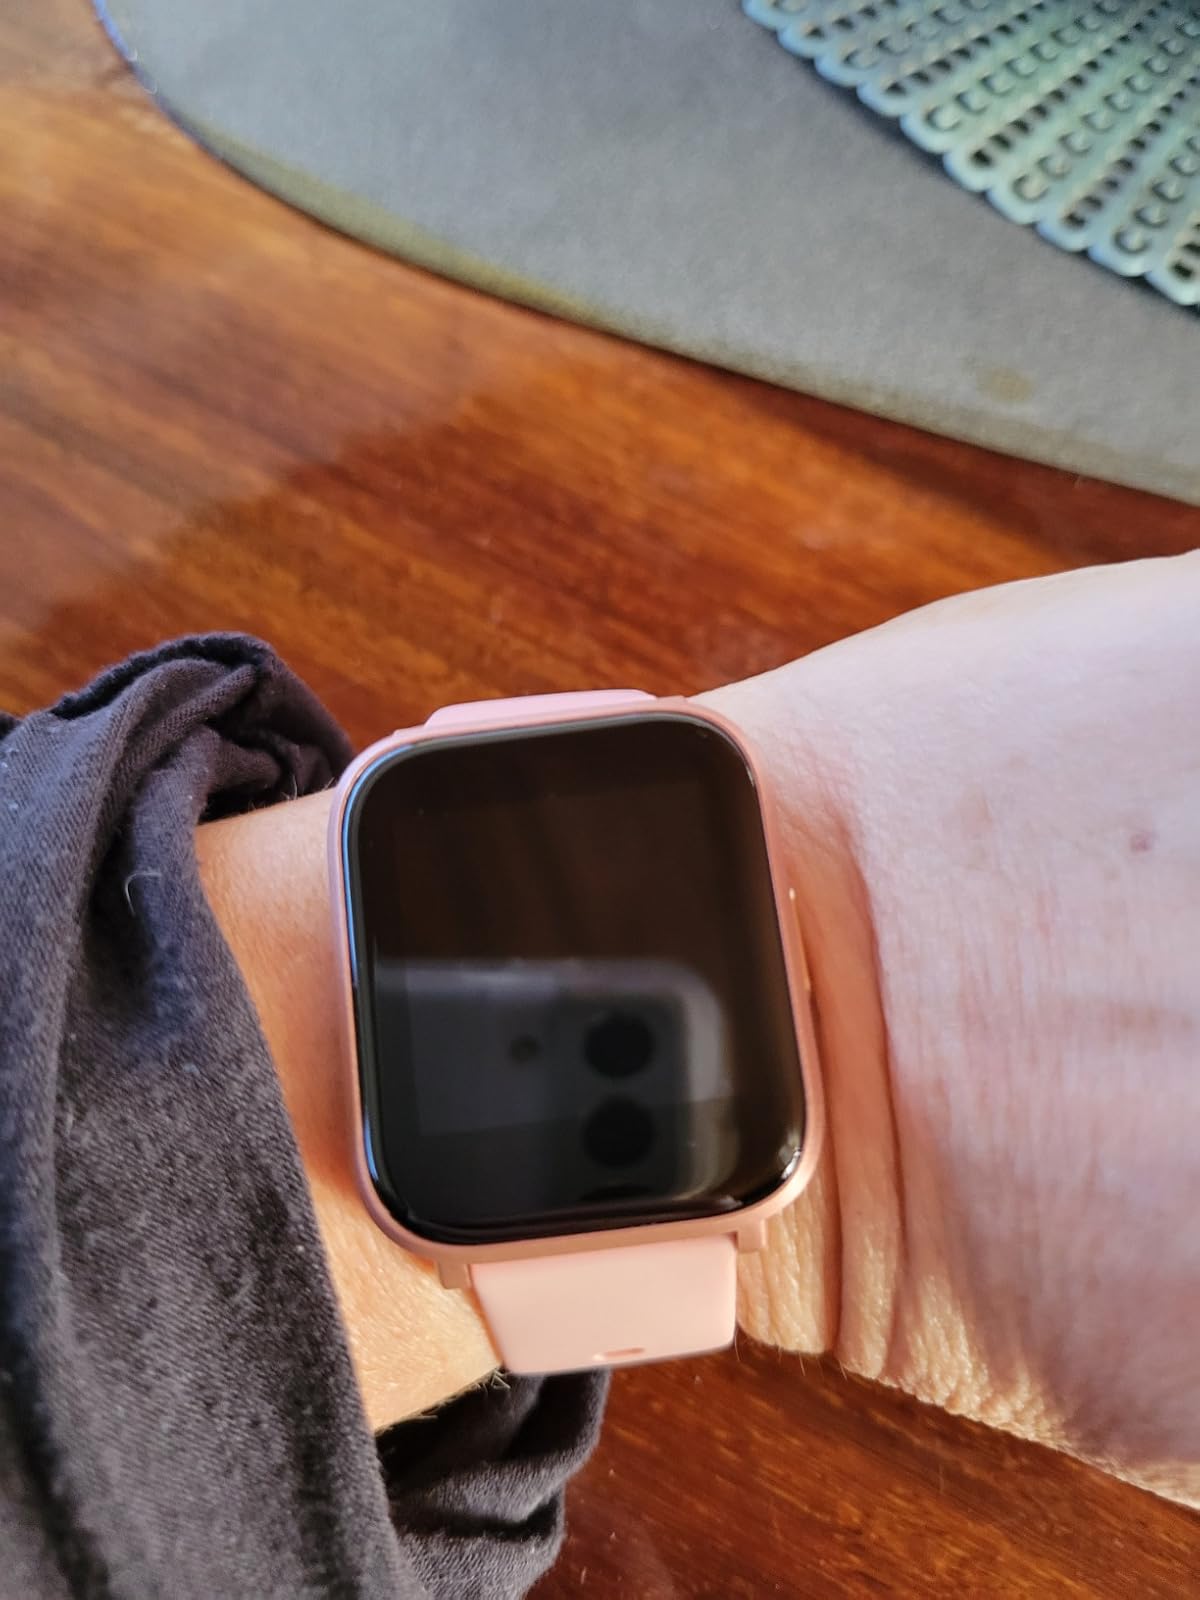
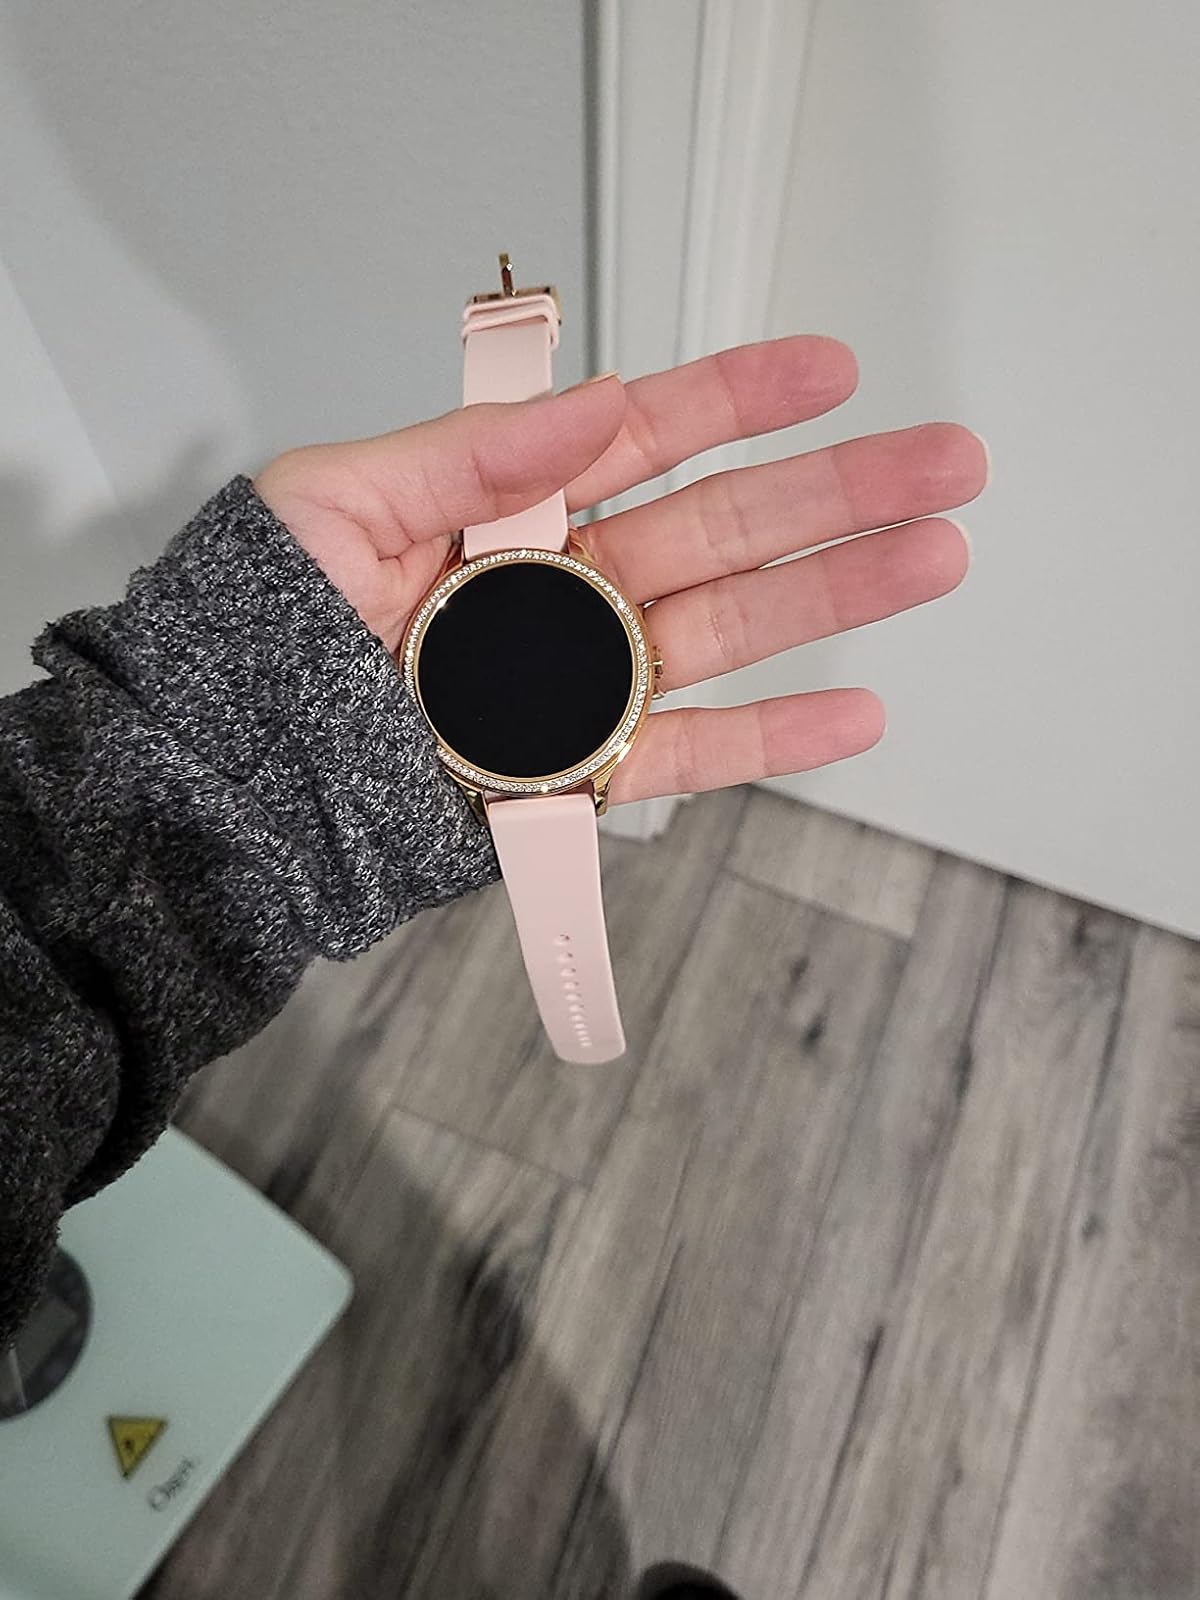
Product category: smartwatch
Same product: no